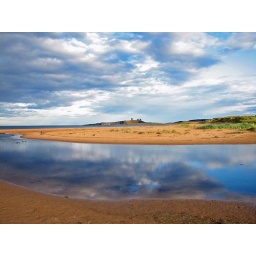
Embleton beach with Dunstanburgh castle in the background